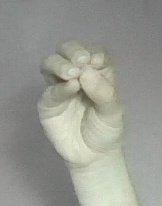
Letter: ha